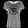
Label: T - shirt / top